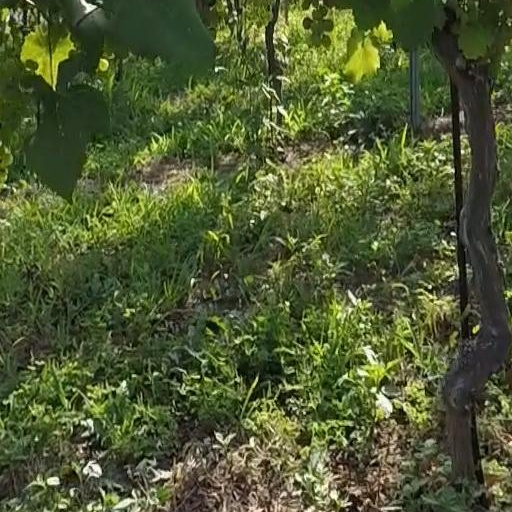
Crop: grape